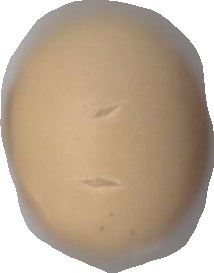
Variety: Dega